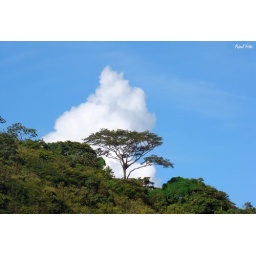
trees and cloud in a tropical forest